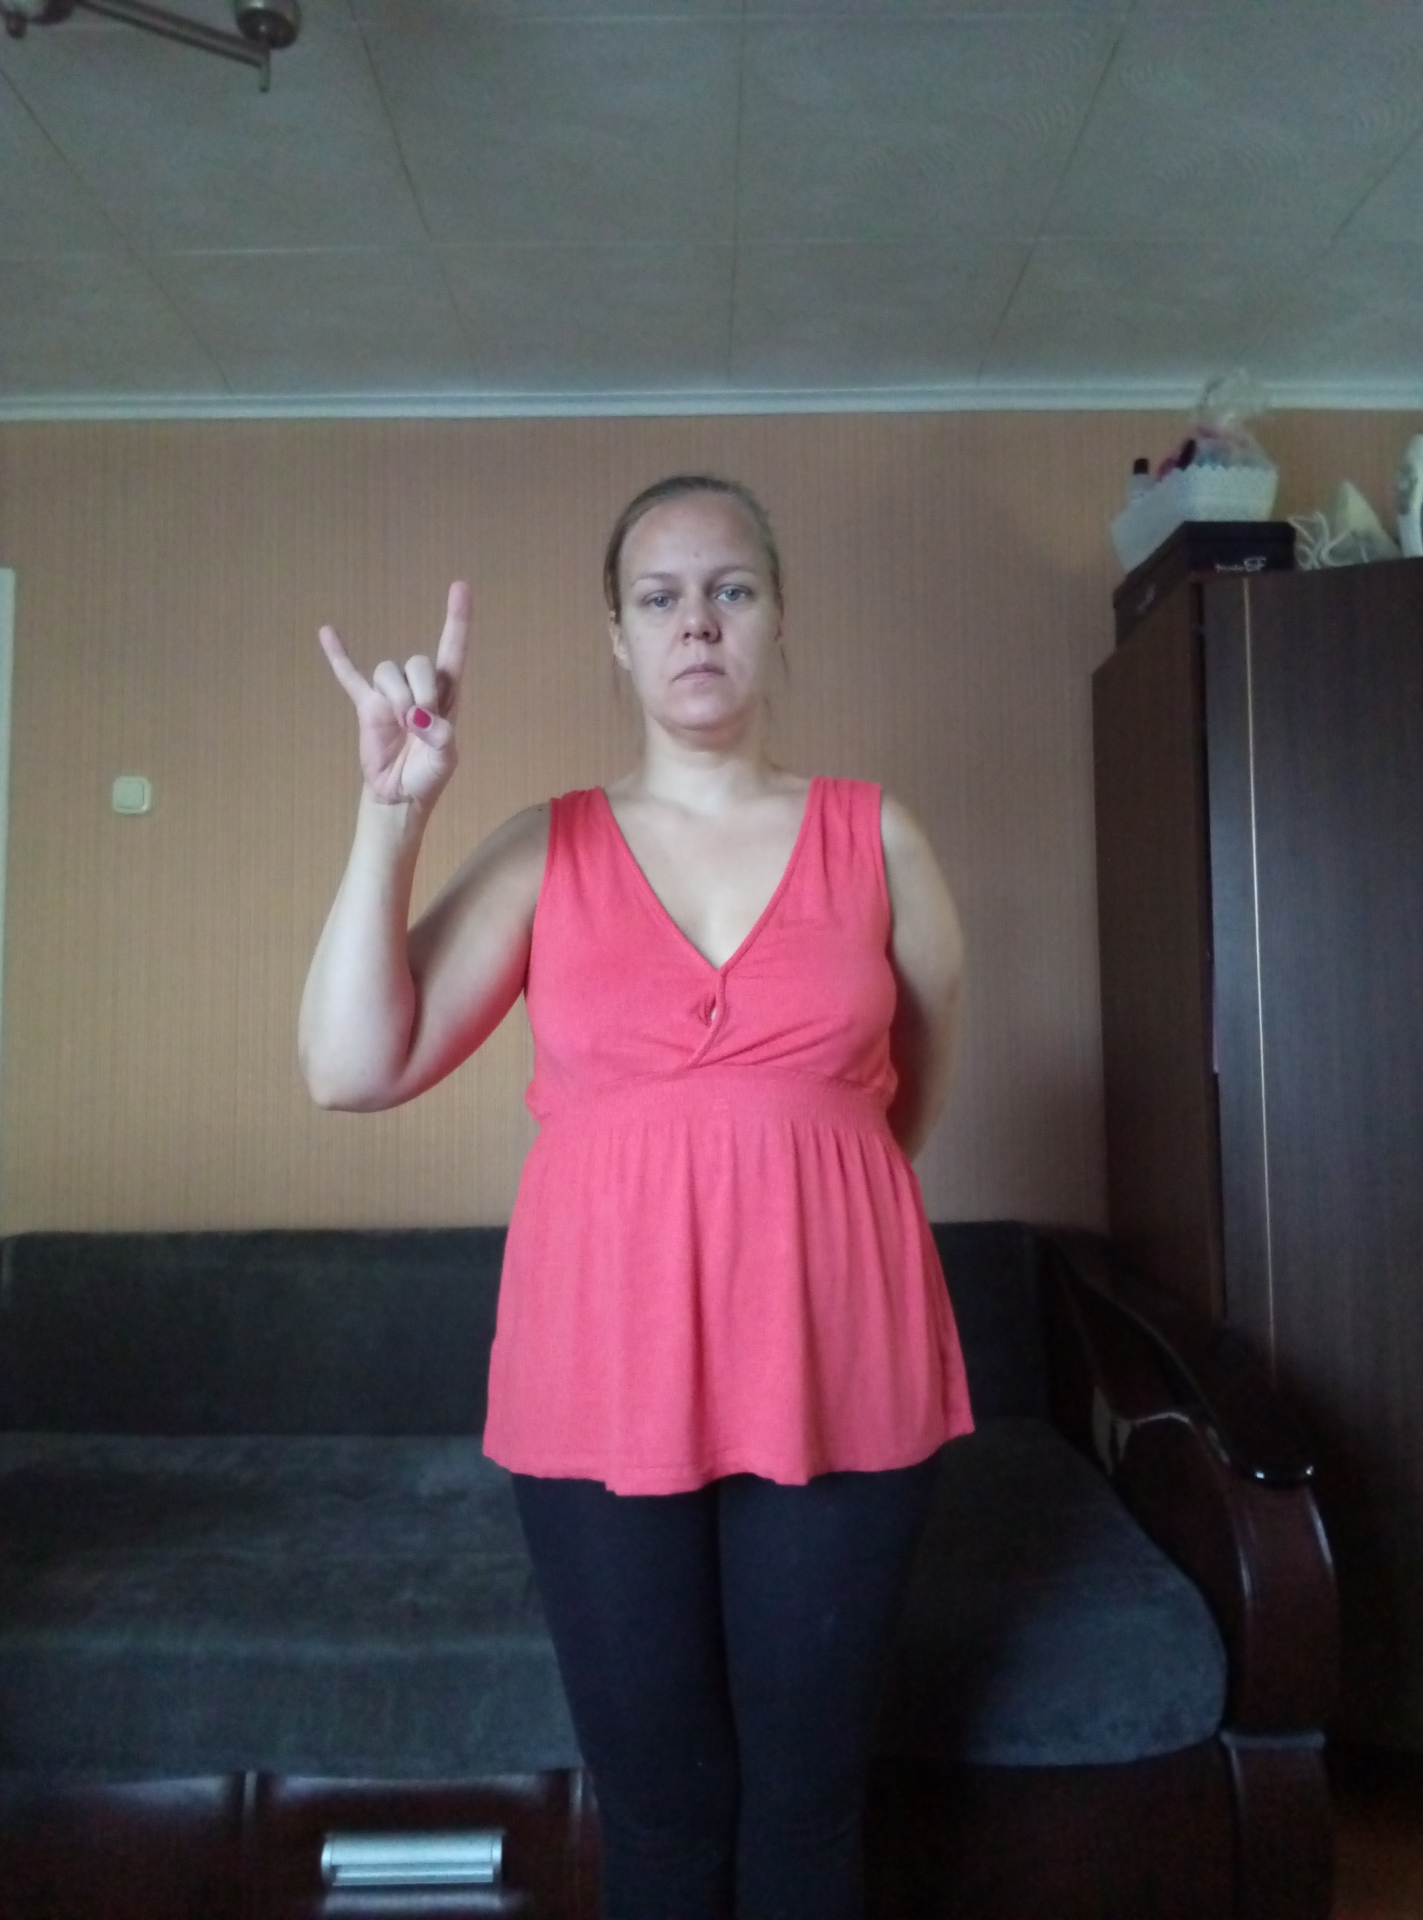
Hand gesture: rock